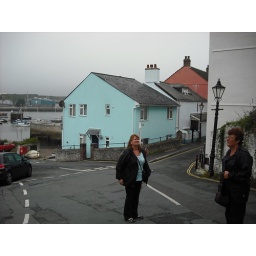
The blue house is beach cottage wher my g grandparents lived,the origional house was demolished in the 60s.